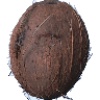
Label: cocos